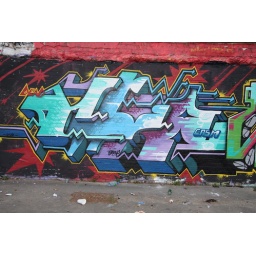
Grafitti on a wall on waste ground near Botoloh Street Norwich England; Taken 7th September 2009.